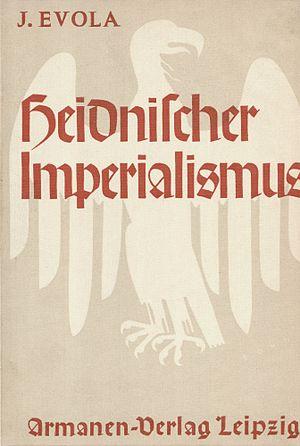
Giulio Cesare Andrea Evola, plus connu sous le nom de Julius Evola, né à Rome le 19 mai 1898 et mort dans la même ville le 11 juin 1974, est un philosophe, « métaphysicien », poète et peintre italien.